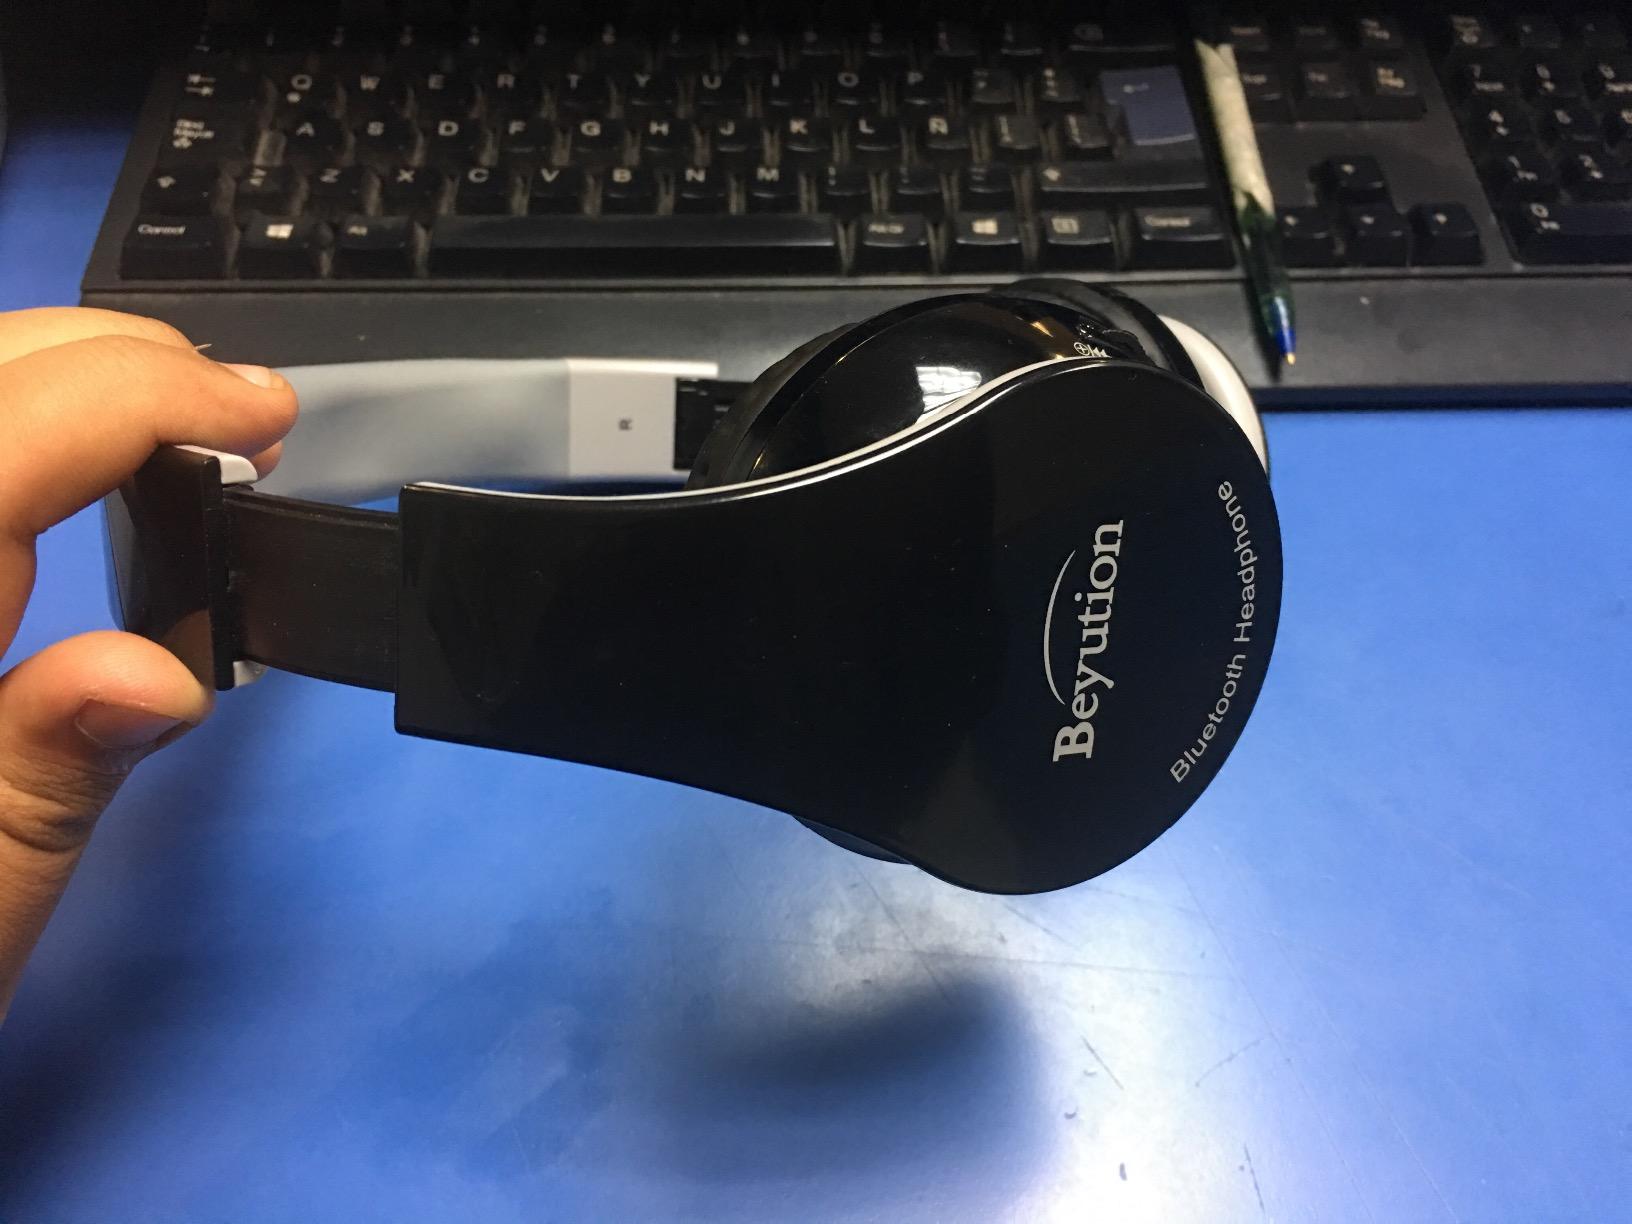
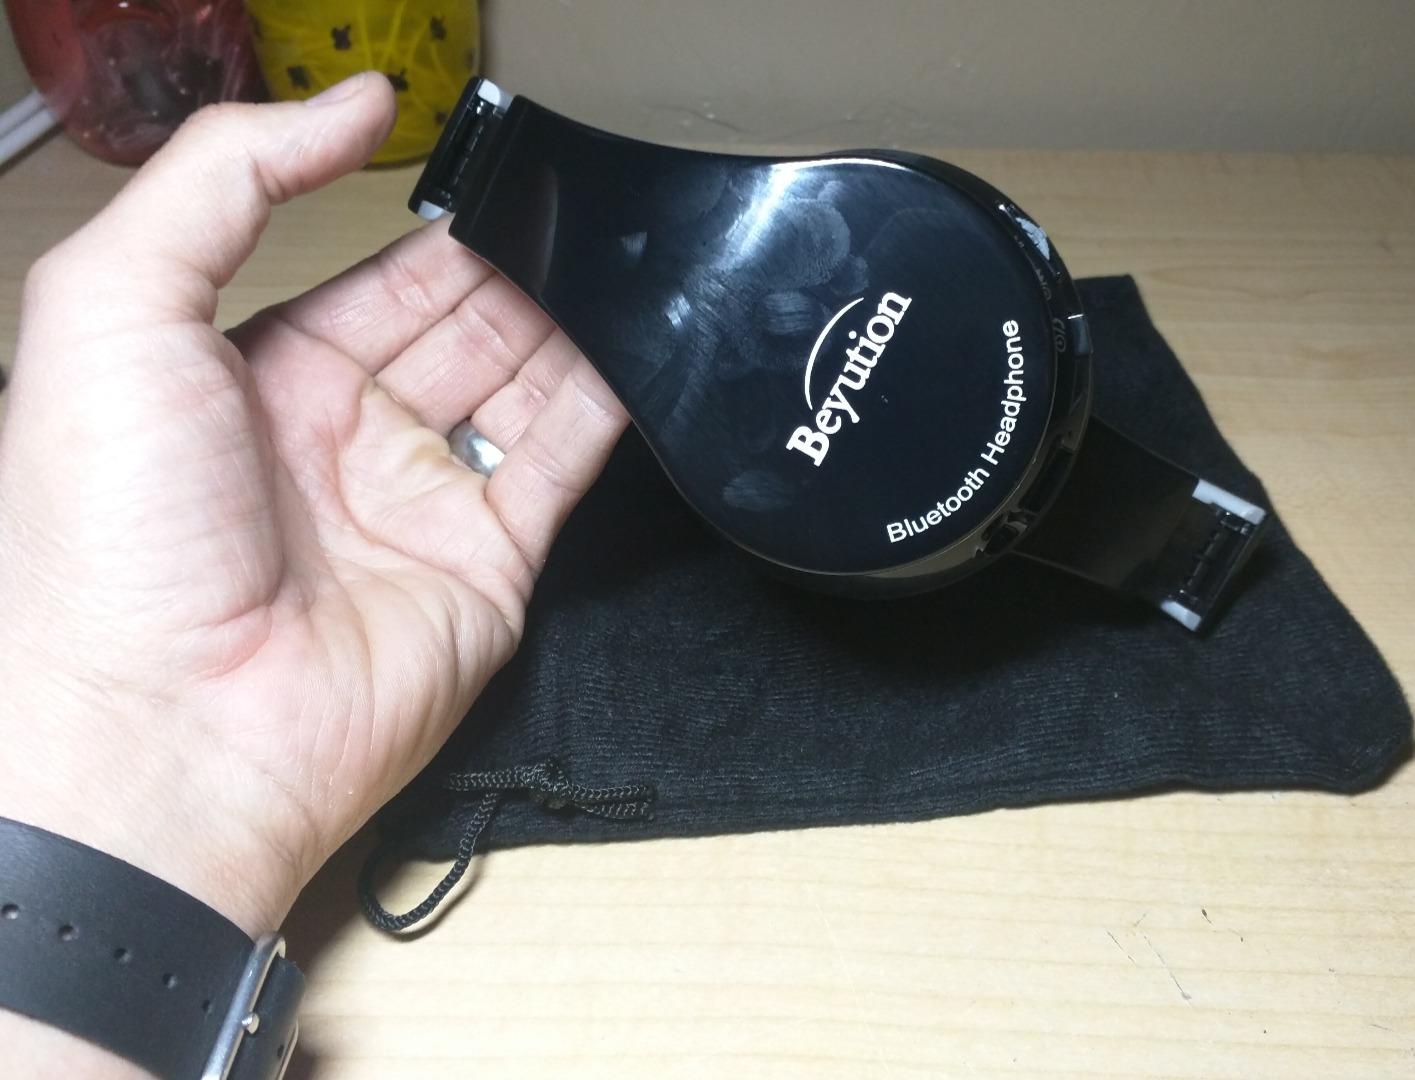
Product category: headphones
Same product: yes